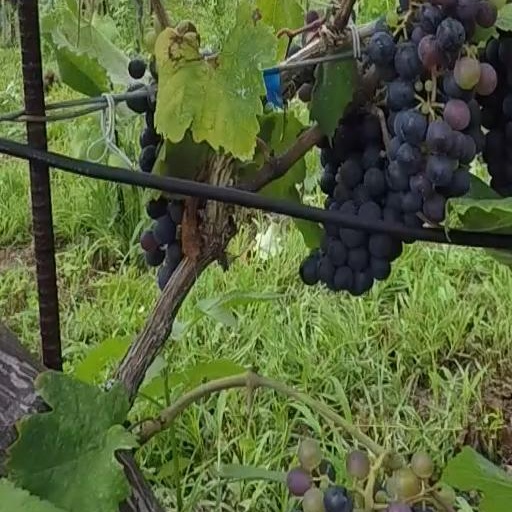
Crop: grape